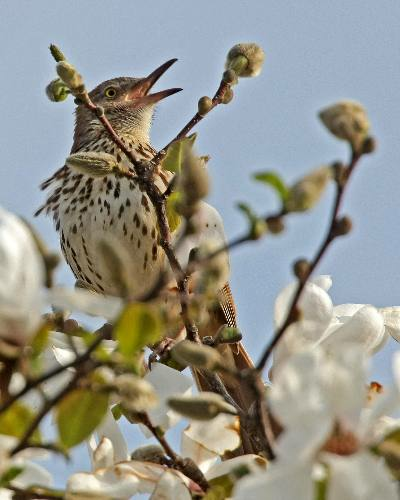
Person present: No